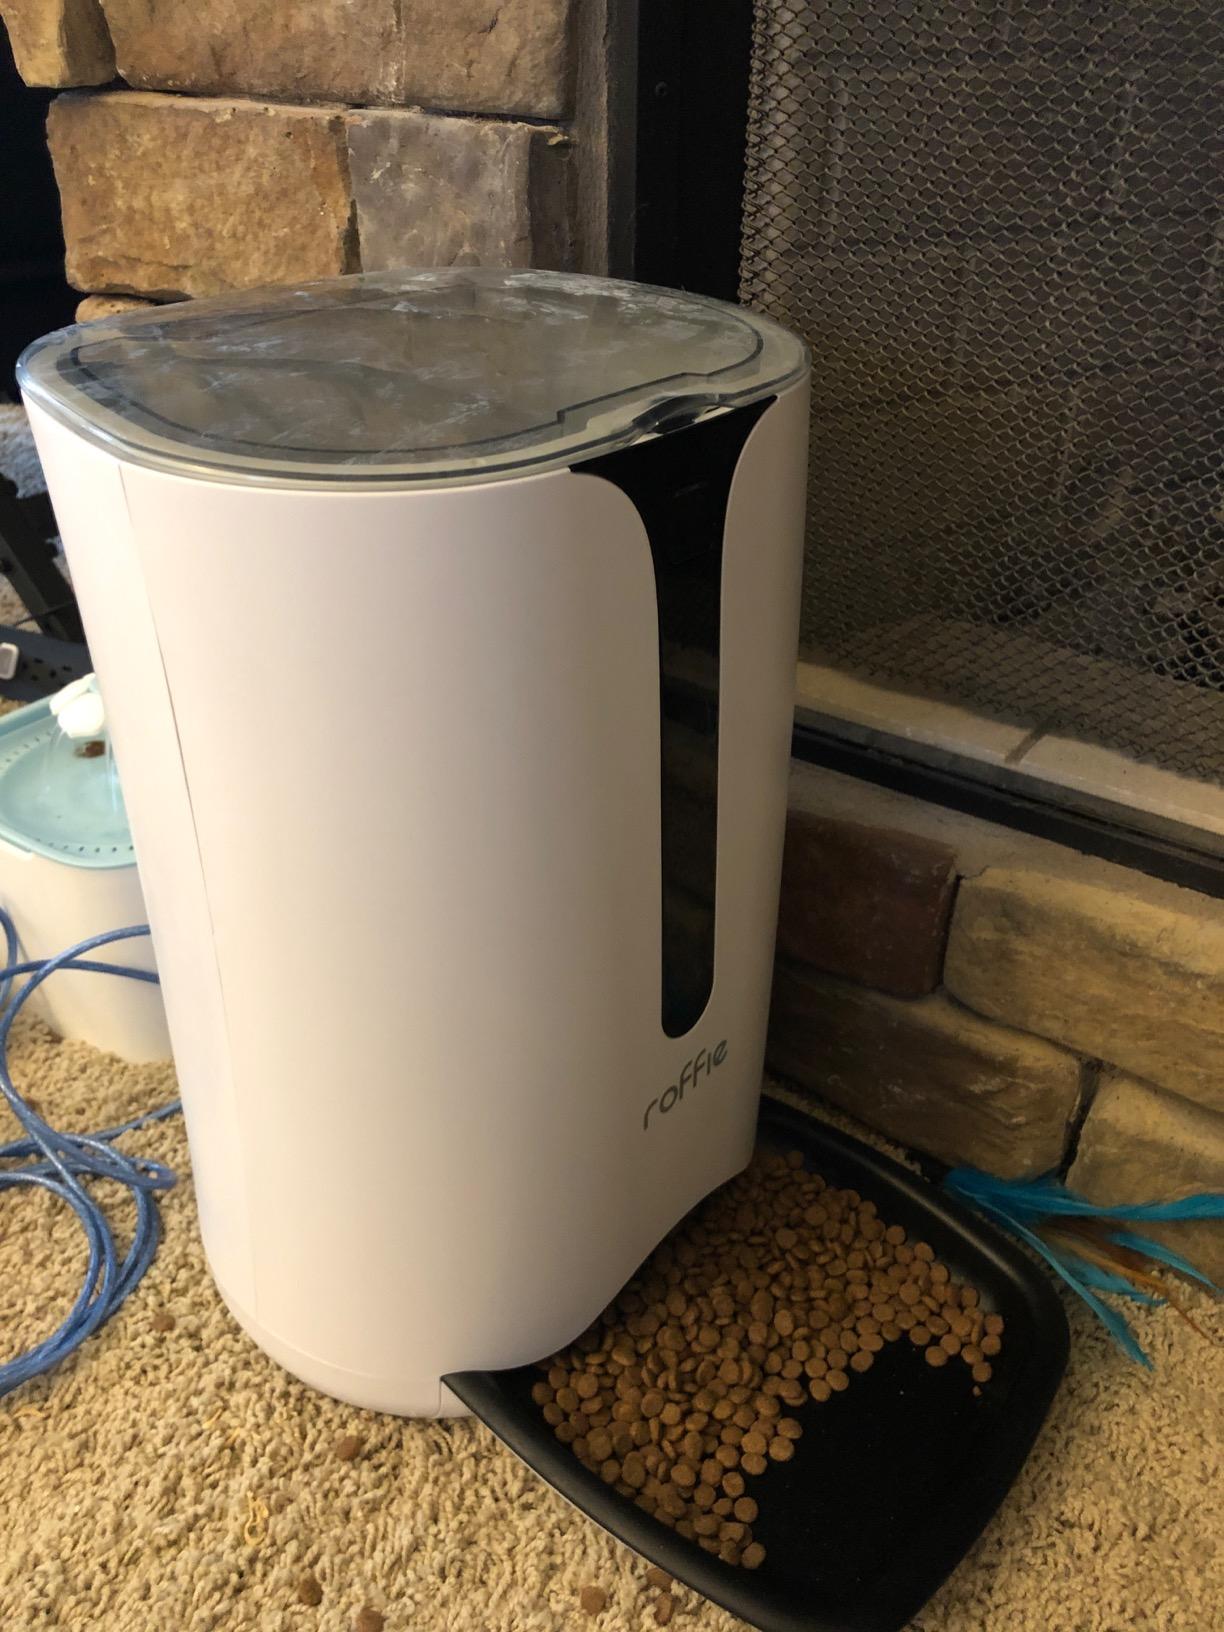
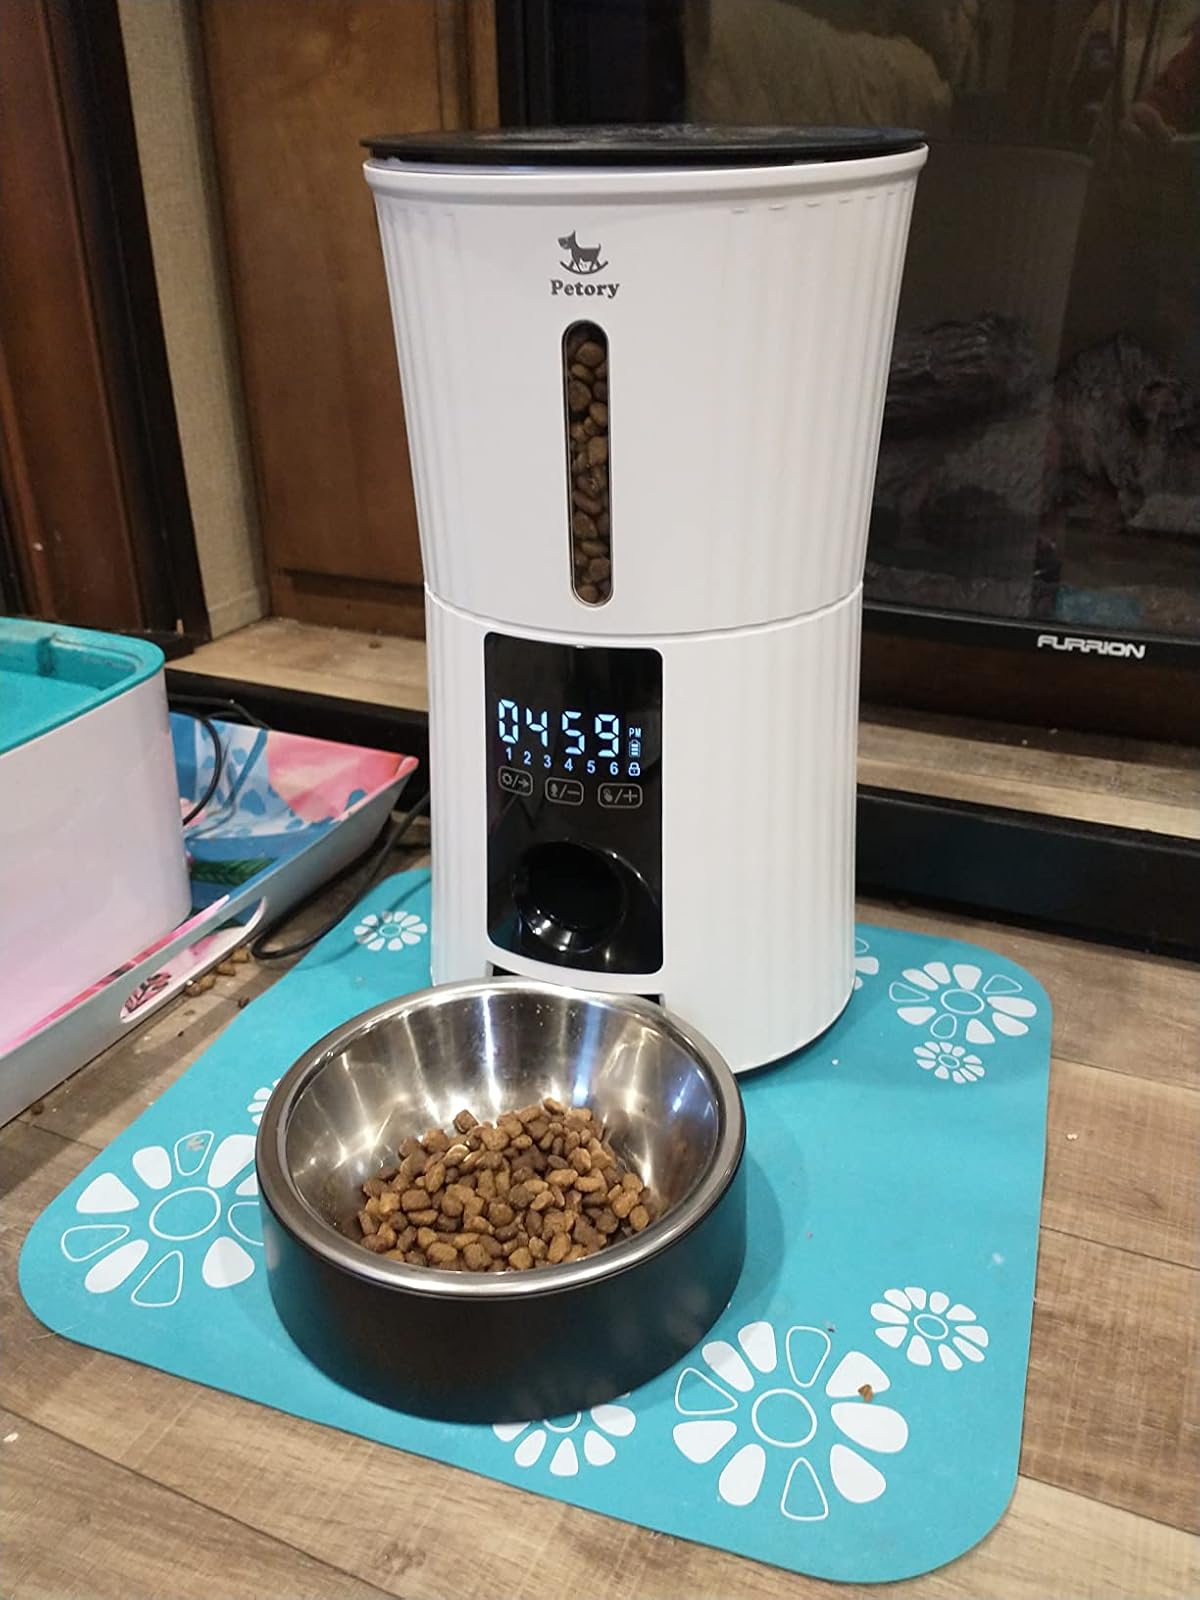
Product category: items_feeder
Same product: no